Fort San Carlos

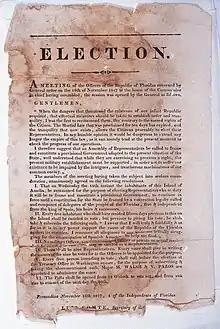
Proclamation for general election of legislature of the Republic of the Floridas

On May 10, 1811, the acting Spanish governor at the time, Juan José Estrada, instructed the newly appointed public surveyor, George J. F. Clarke, to plat the township in accordance with the 1542 Spanish Laws of the Indies "(Leyes de Indias)". These laws regulated how the site for a Spanish settlement should be selected, and how the town should be laid out in classical grid form. Places were designated for the fort and its parade ground.